Roman mausoleum of Córdoba

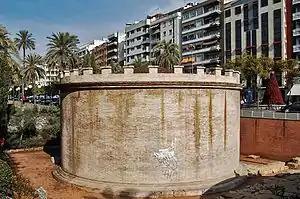
Roman mausoleum of Córdoba.

The Roman mausoleum of Córdoba is an ancient structure in the Jardines de la Victoria, Córdoba, Andalusia, southern Spain. It is a funerary monument of cylinder-shaped that corresponded to a group of funerary monuments of the Republican era, built in the 1st century AD. It was discovered in 1993 during archaeological excavations.